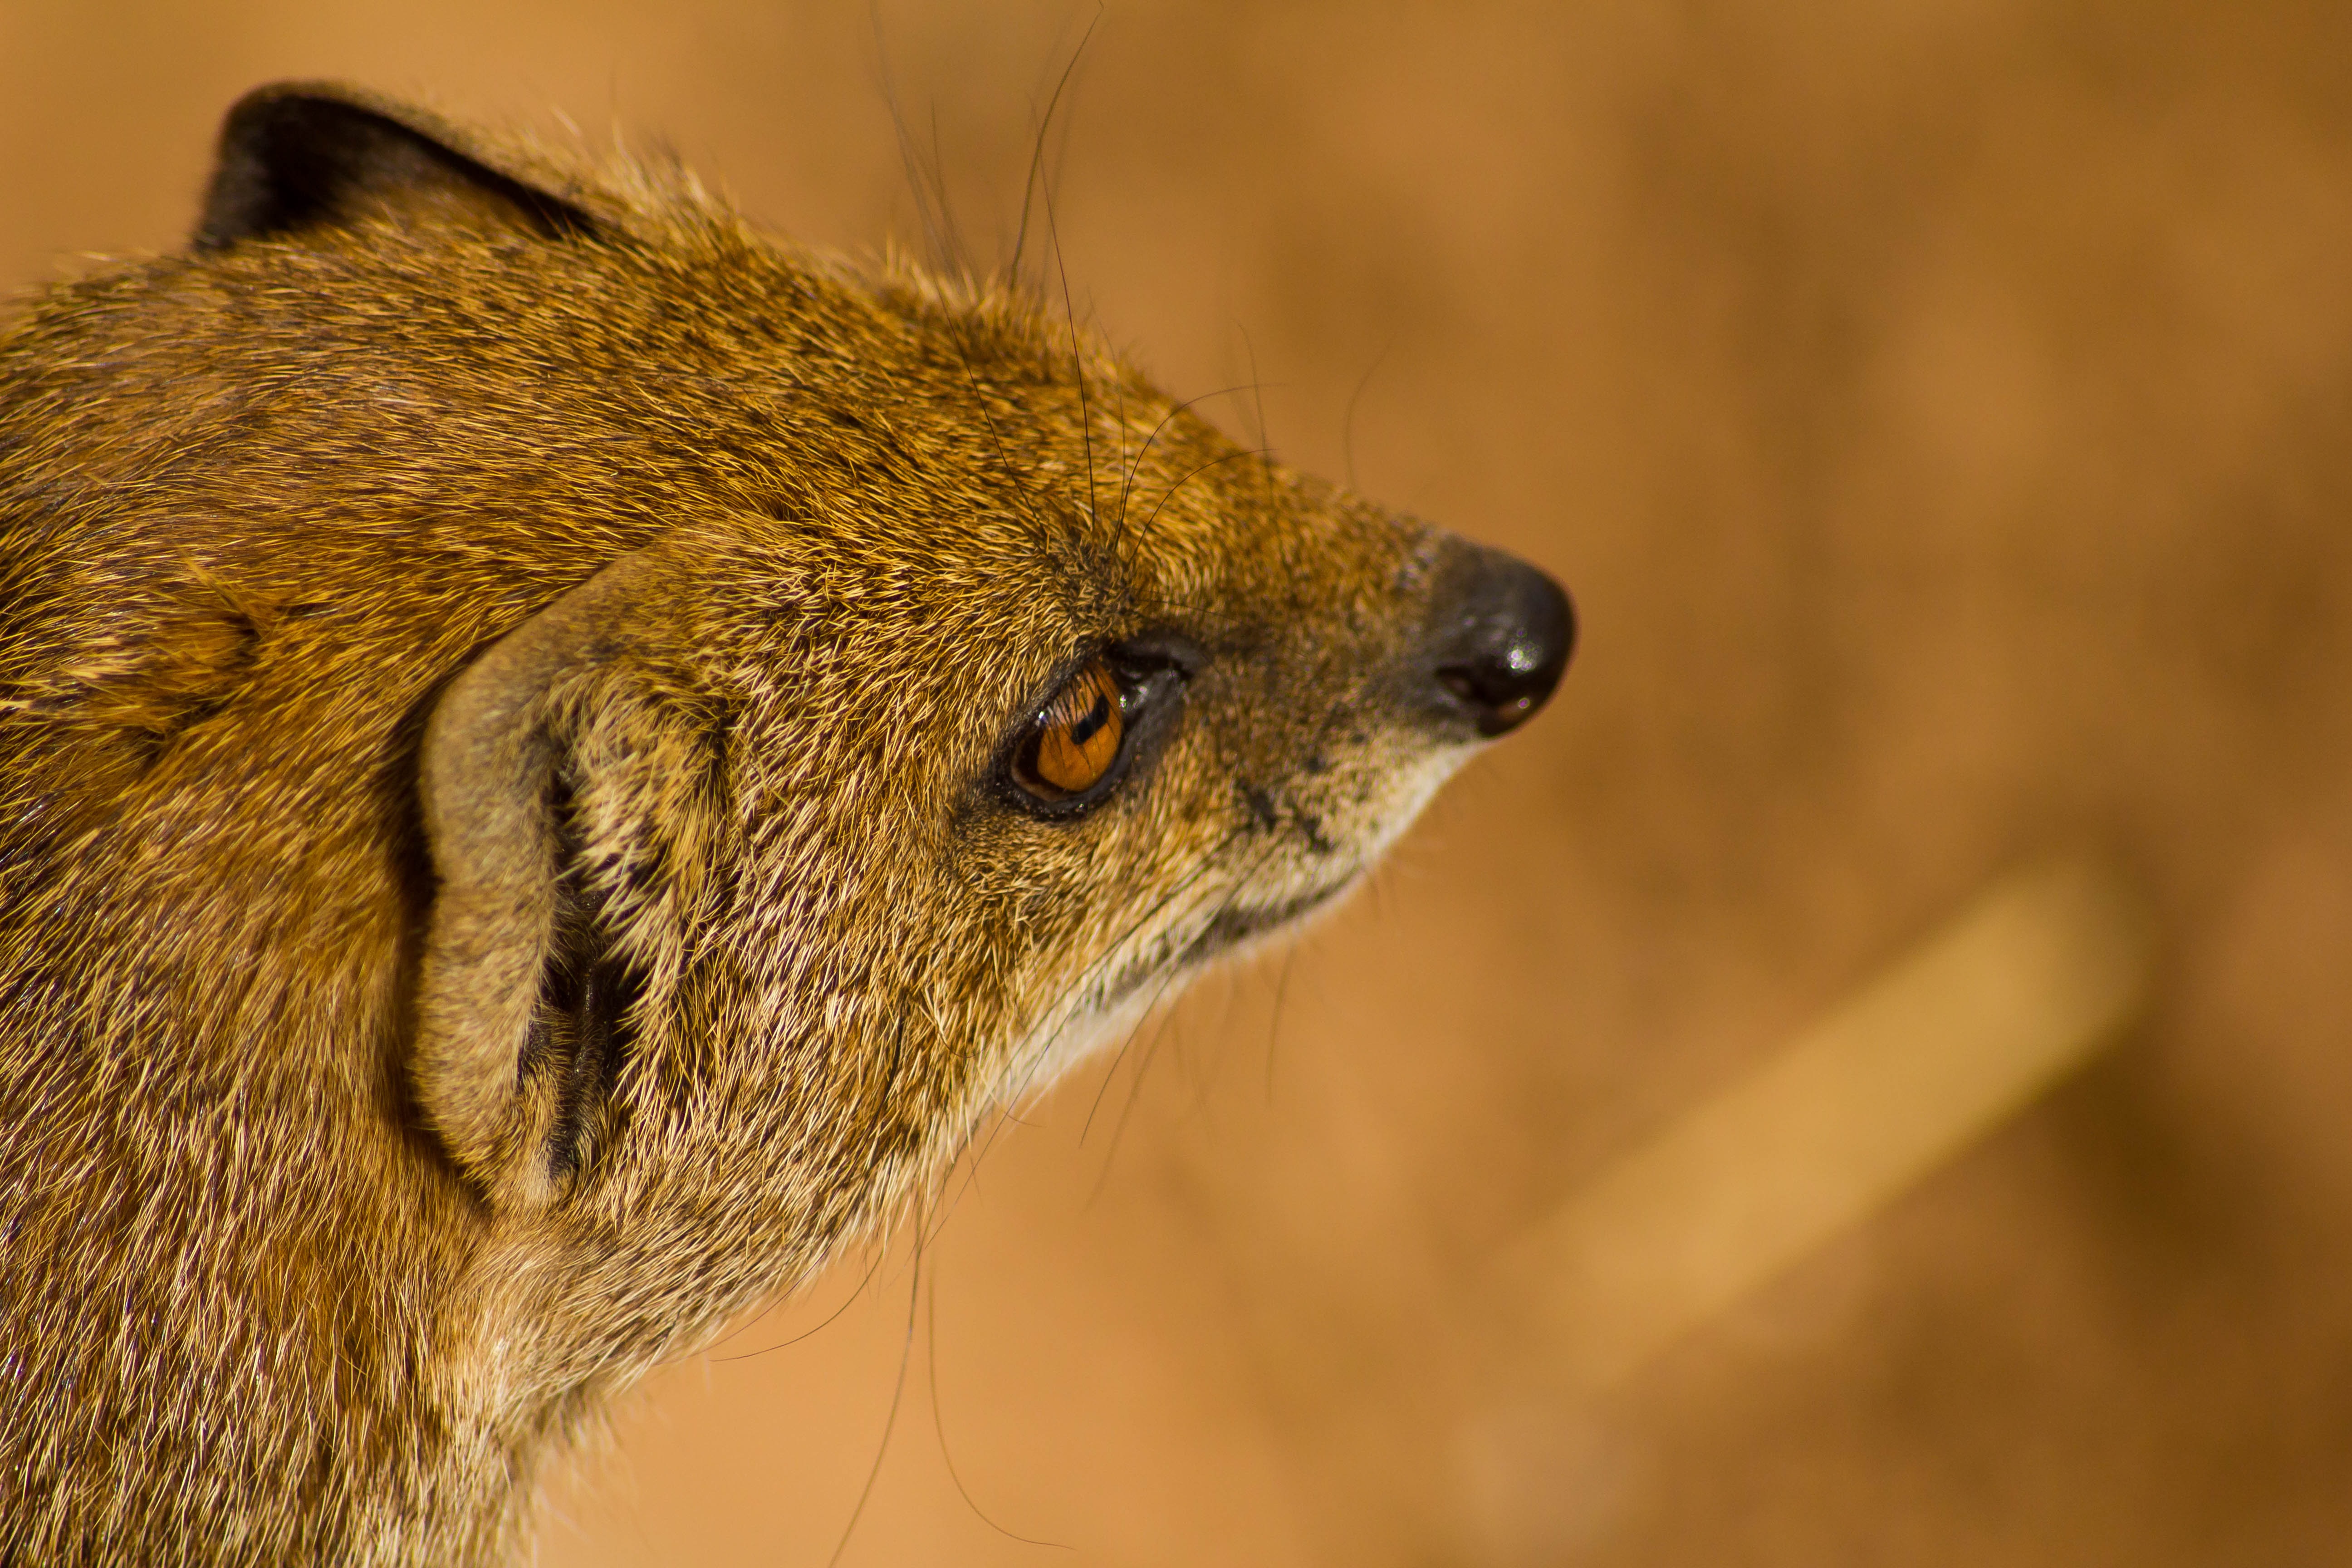
nature, desert, animal, looking, wildlife, wild, zoo, fur, portrait, red, natural, small, mammal, squirrel, yellow, rodent, fauna, life, close up, south, face, family, nose, eyes, whiskers, eye, furry, head, look, vertebrate, chipmunk, funny, creature, carnivore, meerkat, curious, mongoose, attention, wildlife photography, adult, zimbabwe, macro photography, small animal, angola, herpestidae, animal photography, carnivorans, fox squirrel